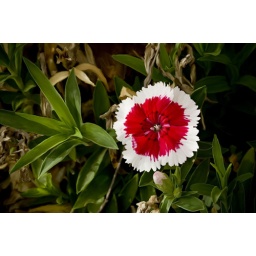
Was on my way into the junior high school and saw these flowers in the flower bed.